Avro Vulcan

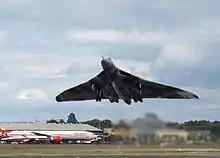
XH558 taking off, 2008 Farnborough Airshow

The Vulcans were intended to be equipped with the Skybolt missile to replace the Blue Steel, with Vulcan B.2s carrying two Skybolts under the wings. The last 28 B.2s were modified on the production line to fit pylons to carry the Skybolt. A B.3 variant with increased wingspan to carry up to six Skybolts was proposed in 1960. When the Skybolt missile system was cancelled by U.S. President John F. Kennedy on the recommendation of his Secretary of Defense, Robert McNamara in 1962, precipitating the Skybolt Crisis, "Blue Steel" was retained. To supplement it until the Royal Navy took on the deterrent role with Polaris SLBM-equipped submarines, the Vulcan bombers adopted a new mission profile of flying high during clear transit, dropping down low to avoid enemy defences on approach, and deploying a parachute-retarded bomb, the WE.177B. Before the availability of the WE 177 laydown mode the attack profile involved a pop up manoeuvre to allow the Yellow Sun time to arm. Initially this was a pop up to 11,000 feet and release in level flight. To further reduce exposure to SAM at release in the climb was developed. Depending on the Mk 1 or Mk 2 and the different engine configurations the aircraft was to pop up at a specified distance from the target, climb at a set angle, and release the weapon at 10,500 feet. In the case of the Mk 2 Vulcan with 301 series engines and the Yellow Sunt this was 18,450 yards and 15°. Since the aircraft had been designed for high-altitude flight, at low altitudes training cruise speed was limited to 240 knots with a dash not exceeding 350 knots during practice attacks in order to preserve airframe fatigue life. War missions were planned with a low altitude speed of 325 knots and an upper speed of 375 knots. The aircraft was also cleared for a once only dash to 415 knots for 10 minutes. This was not stated but would probably been the final phase of a laydown attack. On one occasion prior to proper Release to Service clearance the author experienced just over 400 knots. We could certainly feel the additional turbulence. Subsequently, on a Bomber Command Trial we flew for 350 knots at 10,000 feet prior to general release clearance at that speed. RAF Air Vice Marshal Ron Dick, a former Vulcan pilot, said "it is [thus] questionable whether it could have been effective flying at low level in a war against ... the Soviet Union."